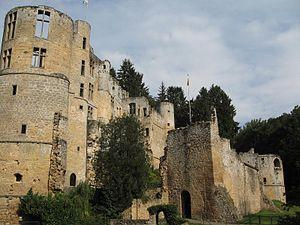
Le château de Beaufort (Luxembourg)
Beaufort, est une localité luxembourgeoise et le chef-lieu de la commune portant le même nom située dans le canton d'Echternach.
Le château de Beaufort est un ensemble formé de ruines d'une forteresse médiévale et d'un château de style Renaissance adjacent situé à Beaufort, au Grand-Duché de Luxembourg.